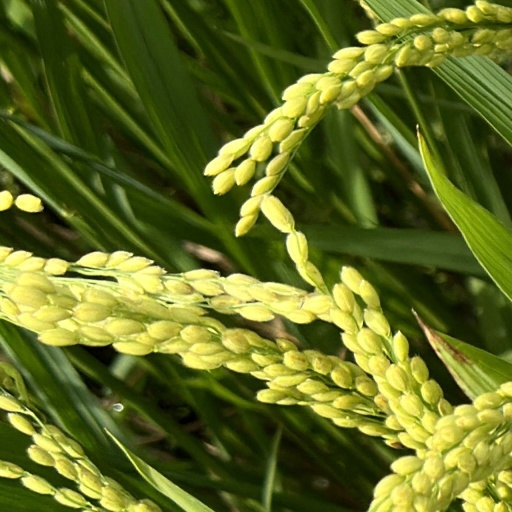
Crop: rice